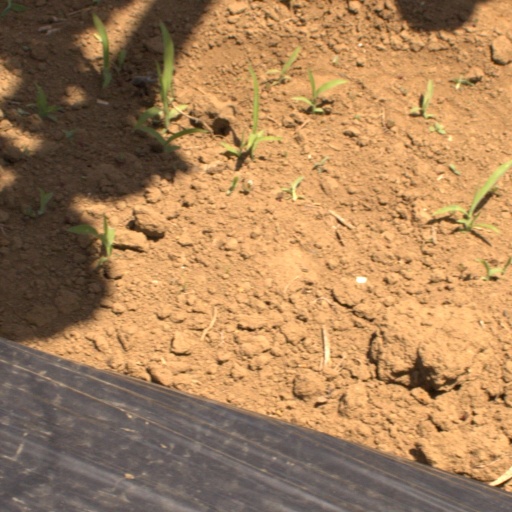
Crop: Jerusalem artichoke